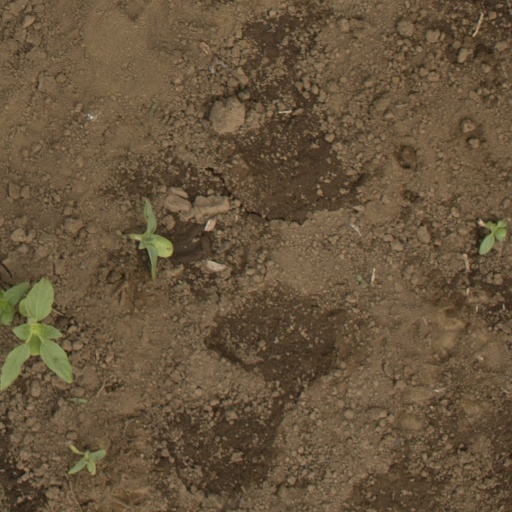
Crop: Jerusalem artichoke